Olmec figurine

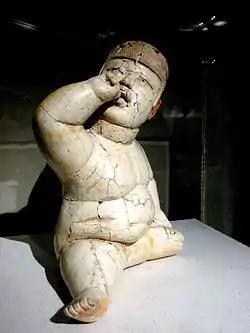
An archetypical baby-face figurine from Las Bocas.

The "baby-face" figurine is a unique marker of Olmec culture, consistently found in sites that show Olmec influence, although they seem to be confined to the early Olmec period and are largely absent, for example, in La Venta.